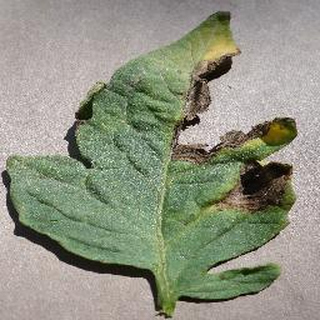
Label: tomato_early_blight